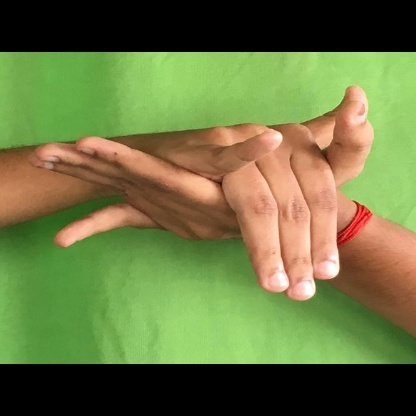
Mudra: Kurma